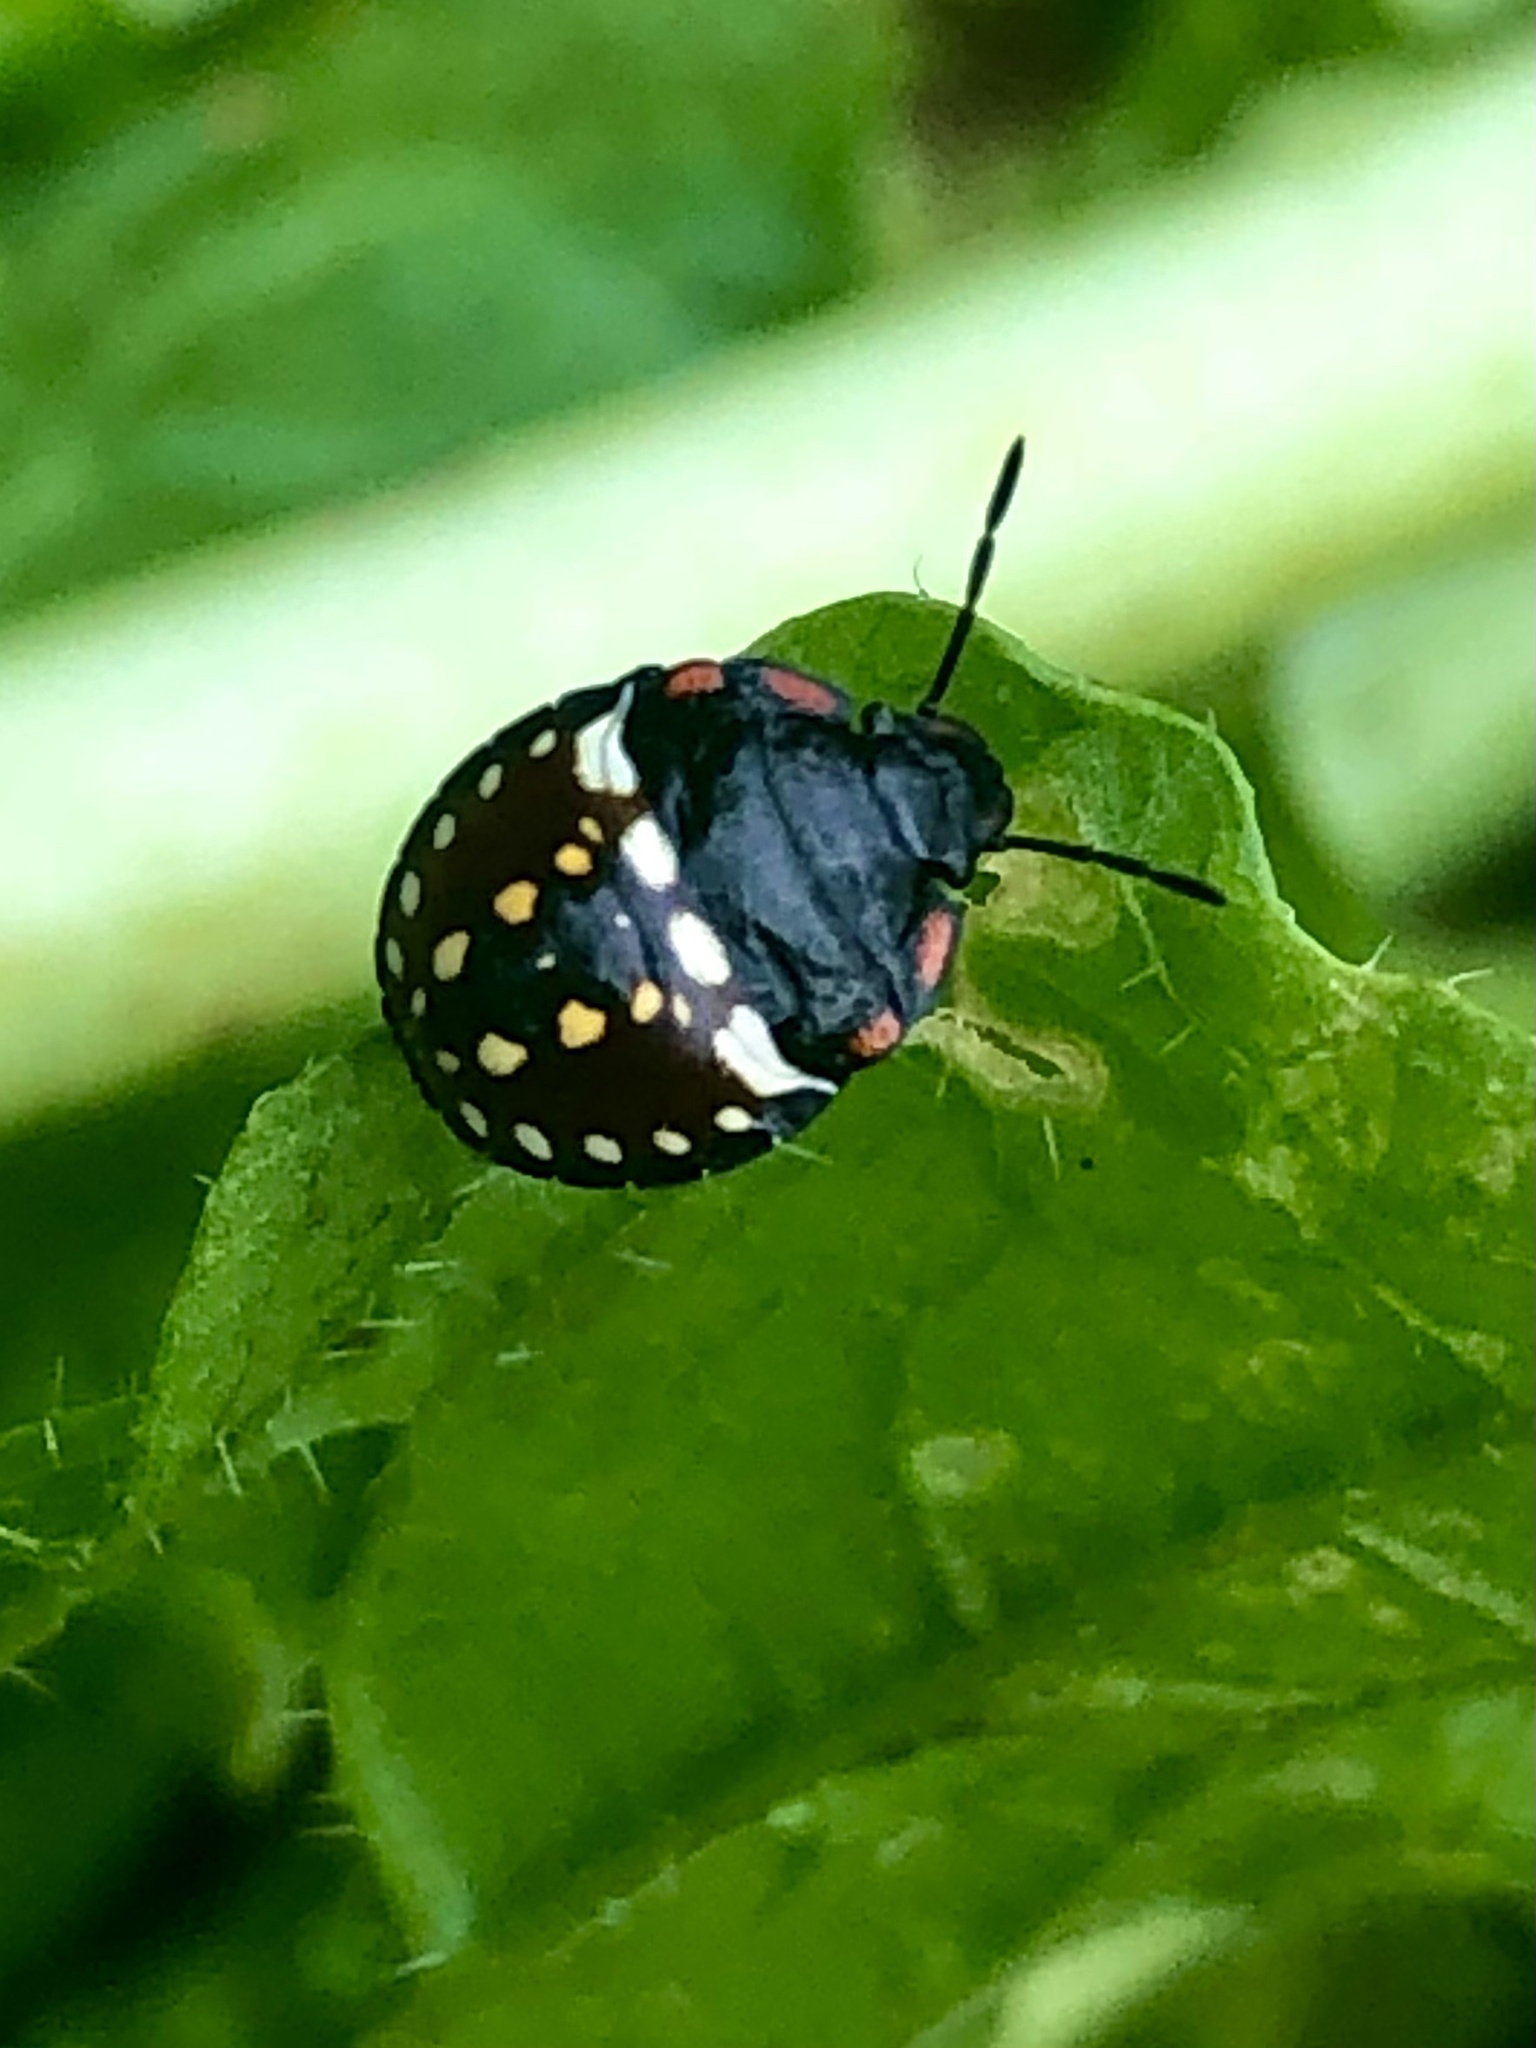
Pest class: stink_bug